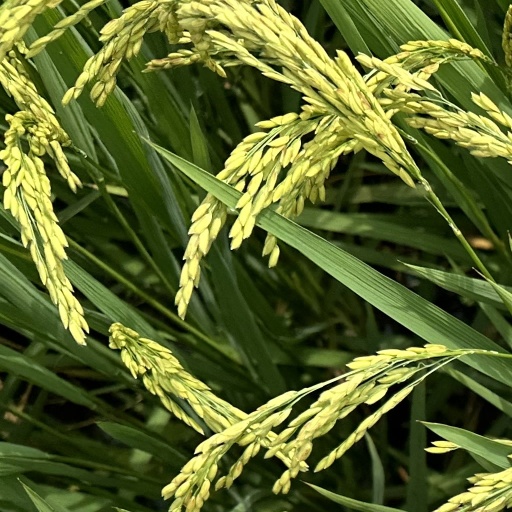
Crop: rice